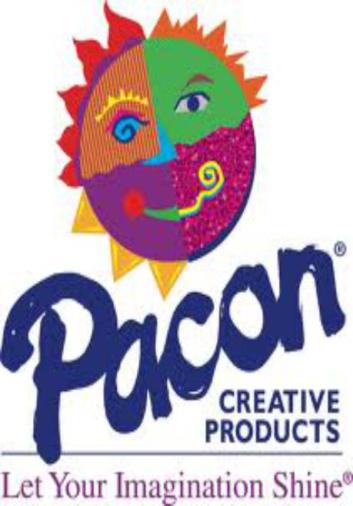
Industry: Others